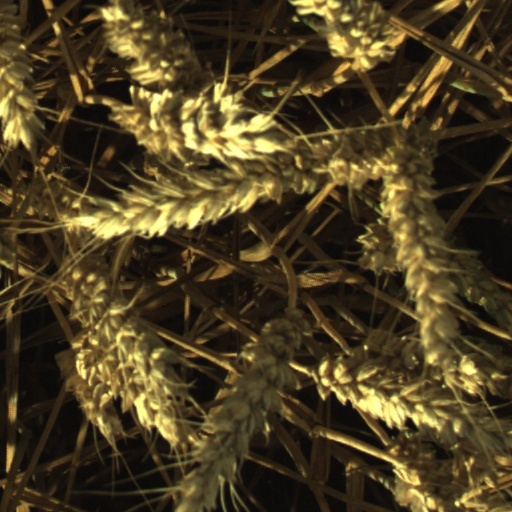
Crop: wheat